Stora Teatern

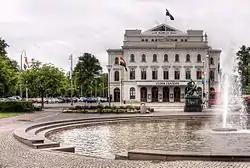
Stora Teatern

Stora Teatern (popularly known as Storan) is a musical theater in the Lorensberg district of Gothenburg, Sweden. Inaugurated in 1859, it is situated in Kungsparken park south of Kungsportsplatsen.